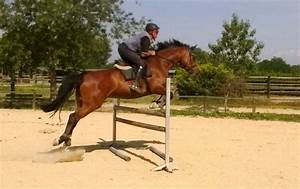
Label: cavallo